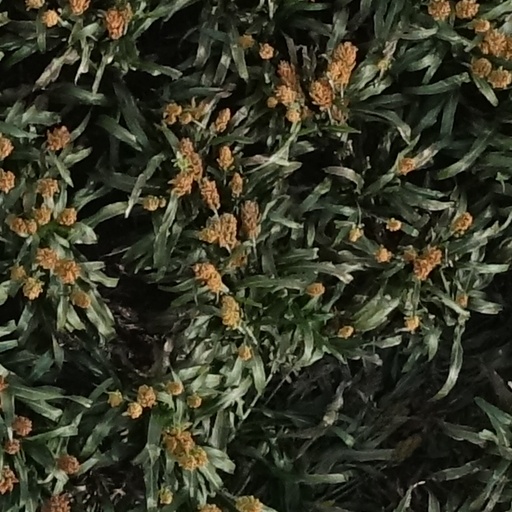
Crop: sorghum